St. John's Catholic Newman Center

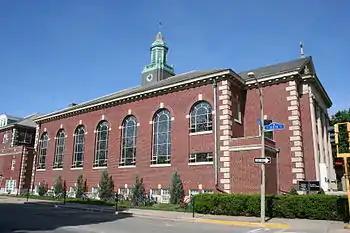
A picture of St. John's Catholic Chapel at 6th and Armory

Located a block from the Quad, St. John's Catholic Chapel is open every day for private prayer and celebrates mass at least two times a day. The primary focus for the Chapel is to provide for the spiritual needs of college students at the University of Illinois at Urbana–Champaign and Parkland College. Several priests are on staff at St. John's Catholic Chapel to provide spiritual direction and other services for interested students.